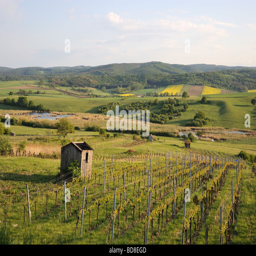
evening light over landscape with smooth hills , vines and a small old cottage